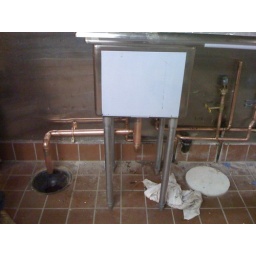
pipes under kitchen sink